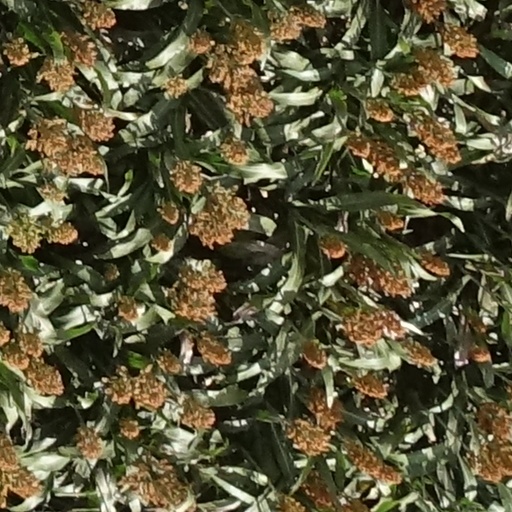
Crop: sorghum